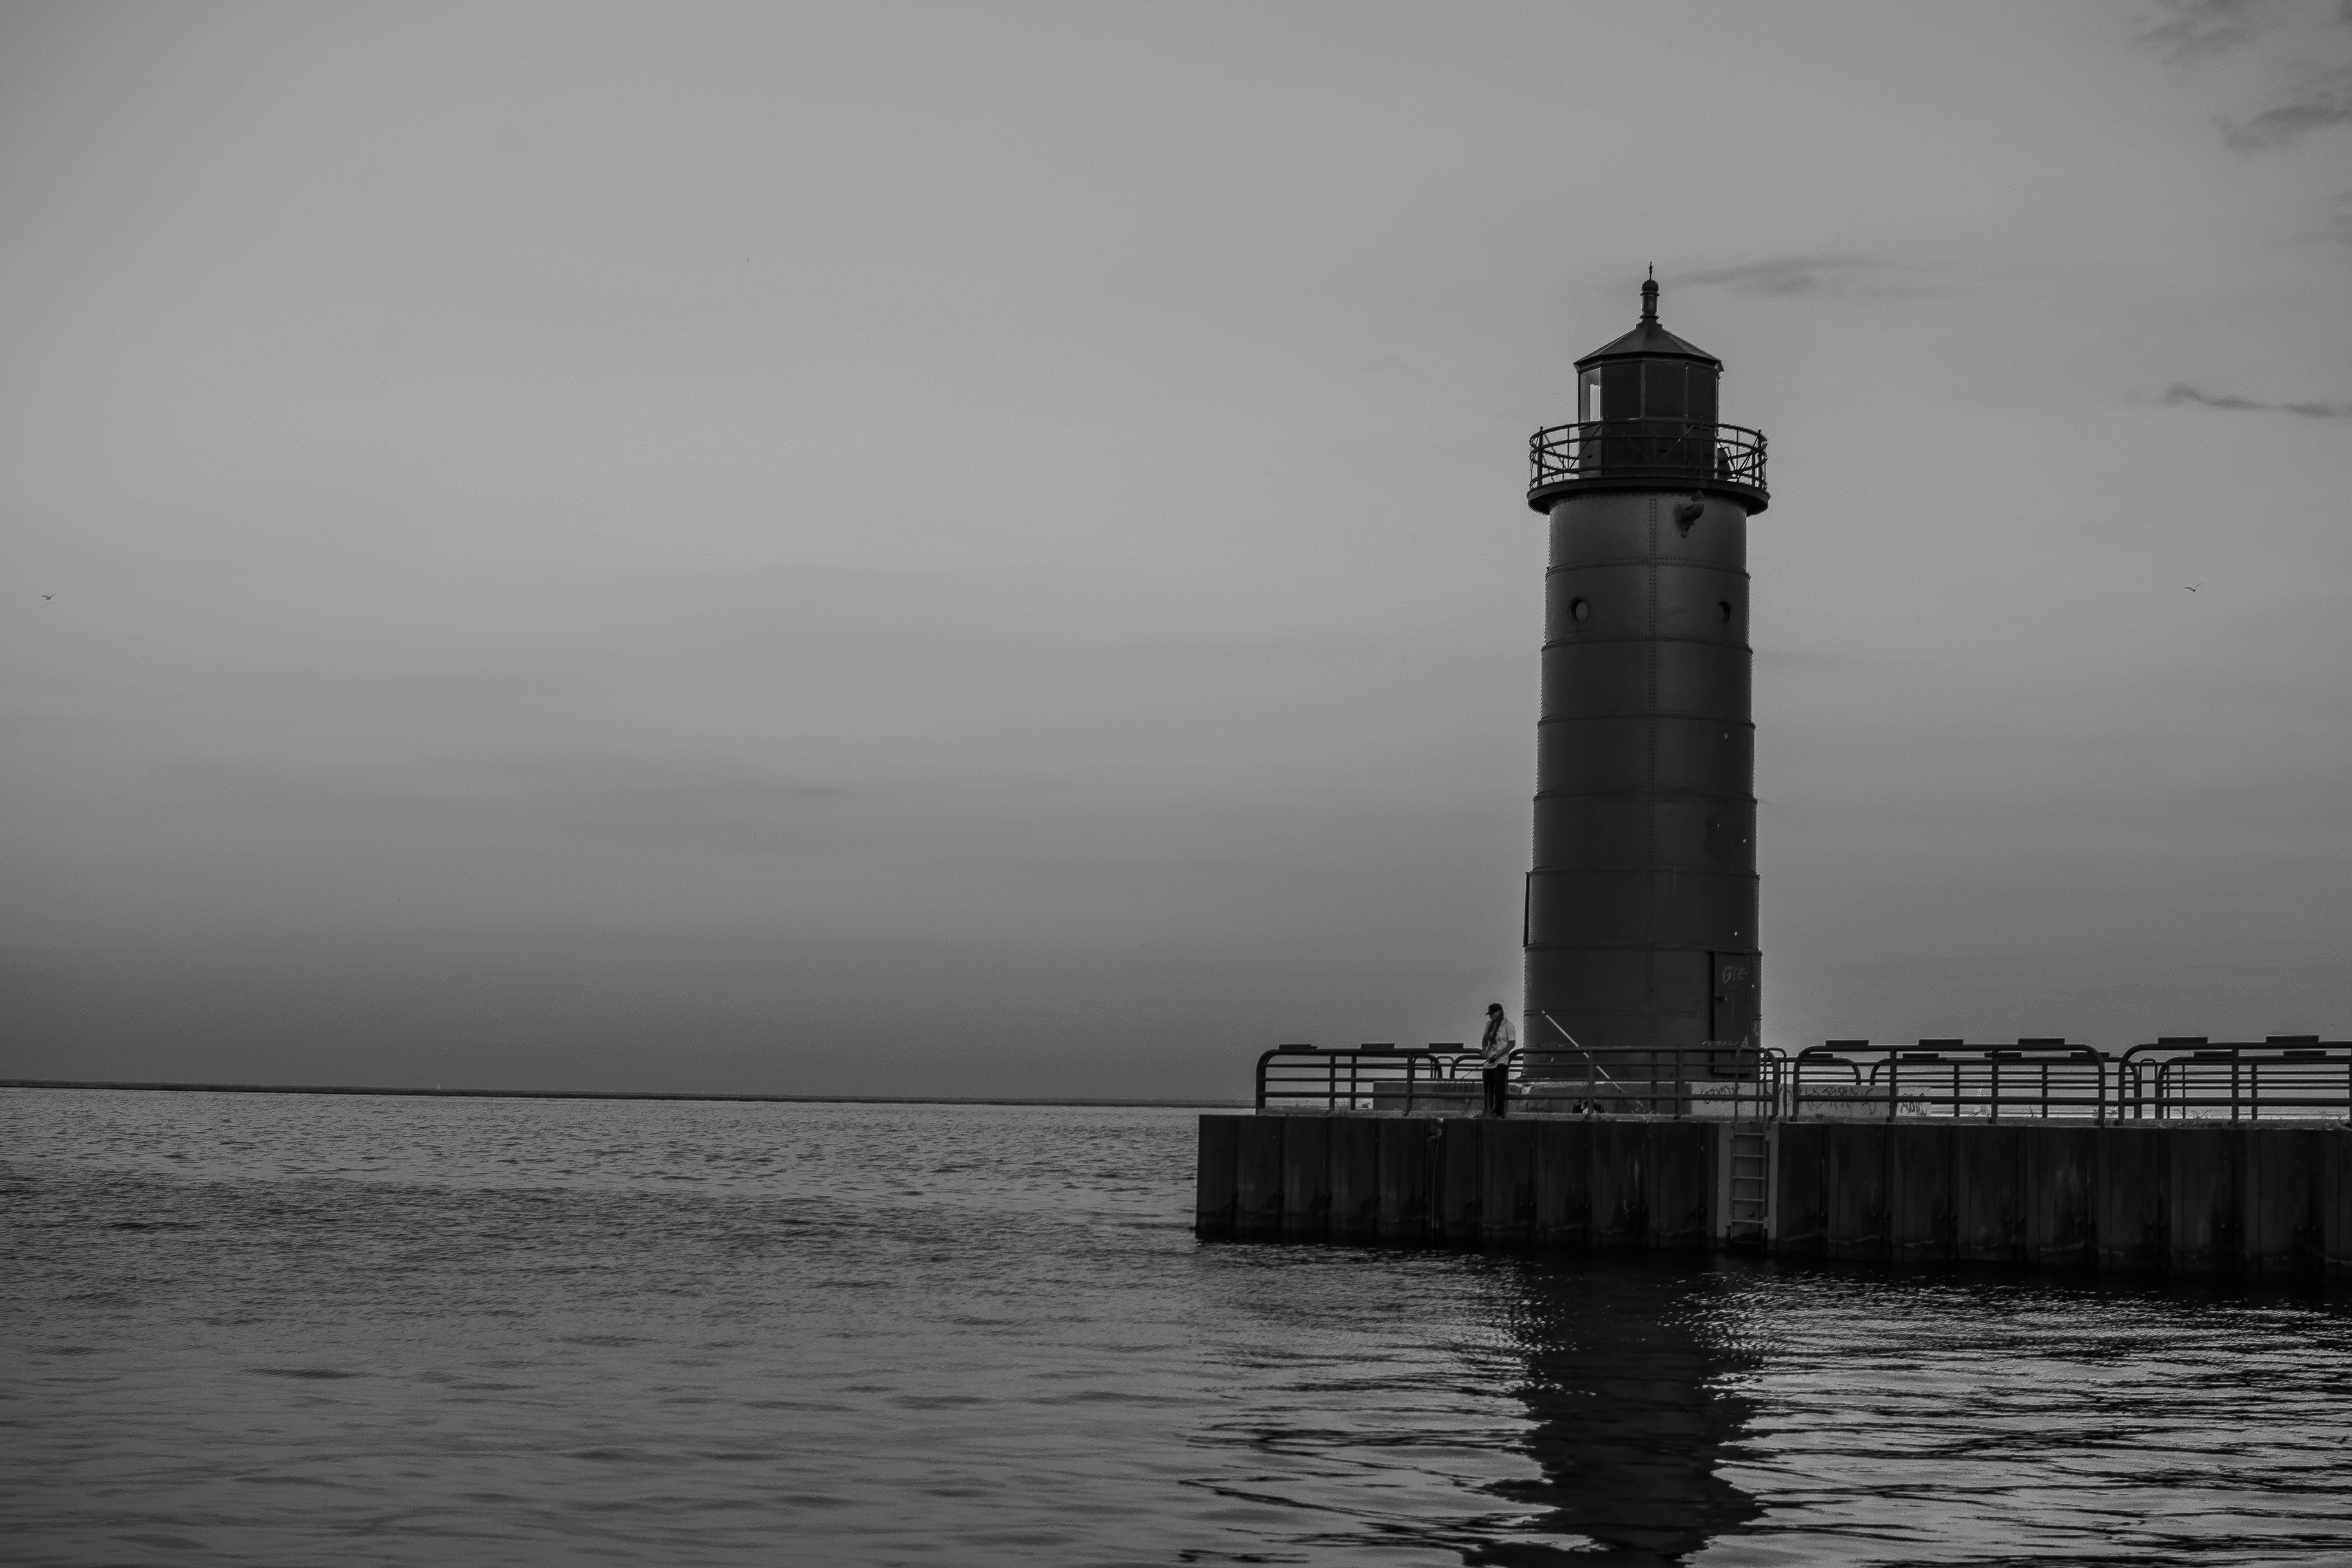
sea, coast, water, black and white, lighthouse, reflection, tower, monochrome, monochrome photography, atmospheric phenomenon